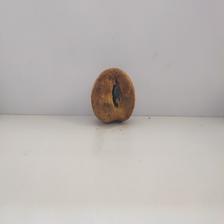
Size: Spoiled